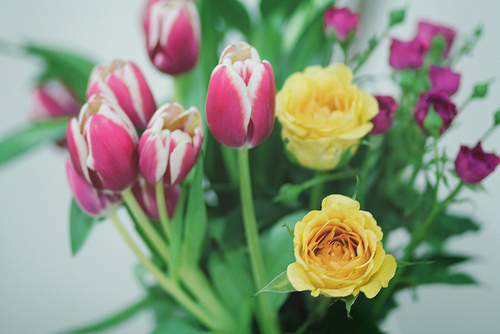
Flower: rose